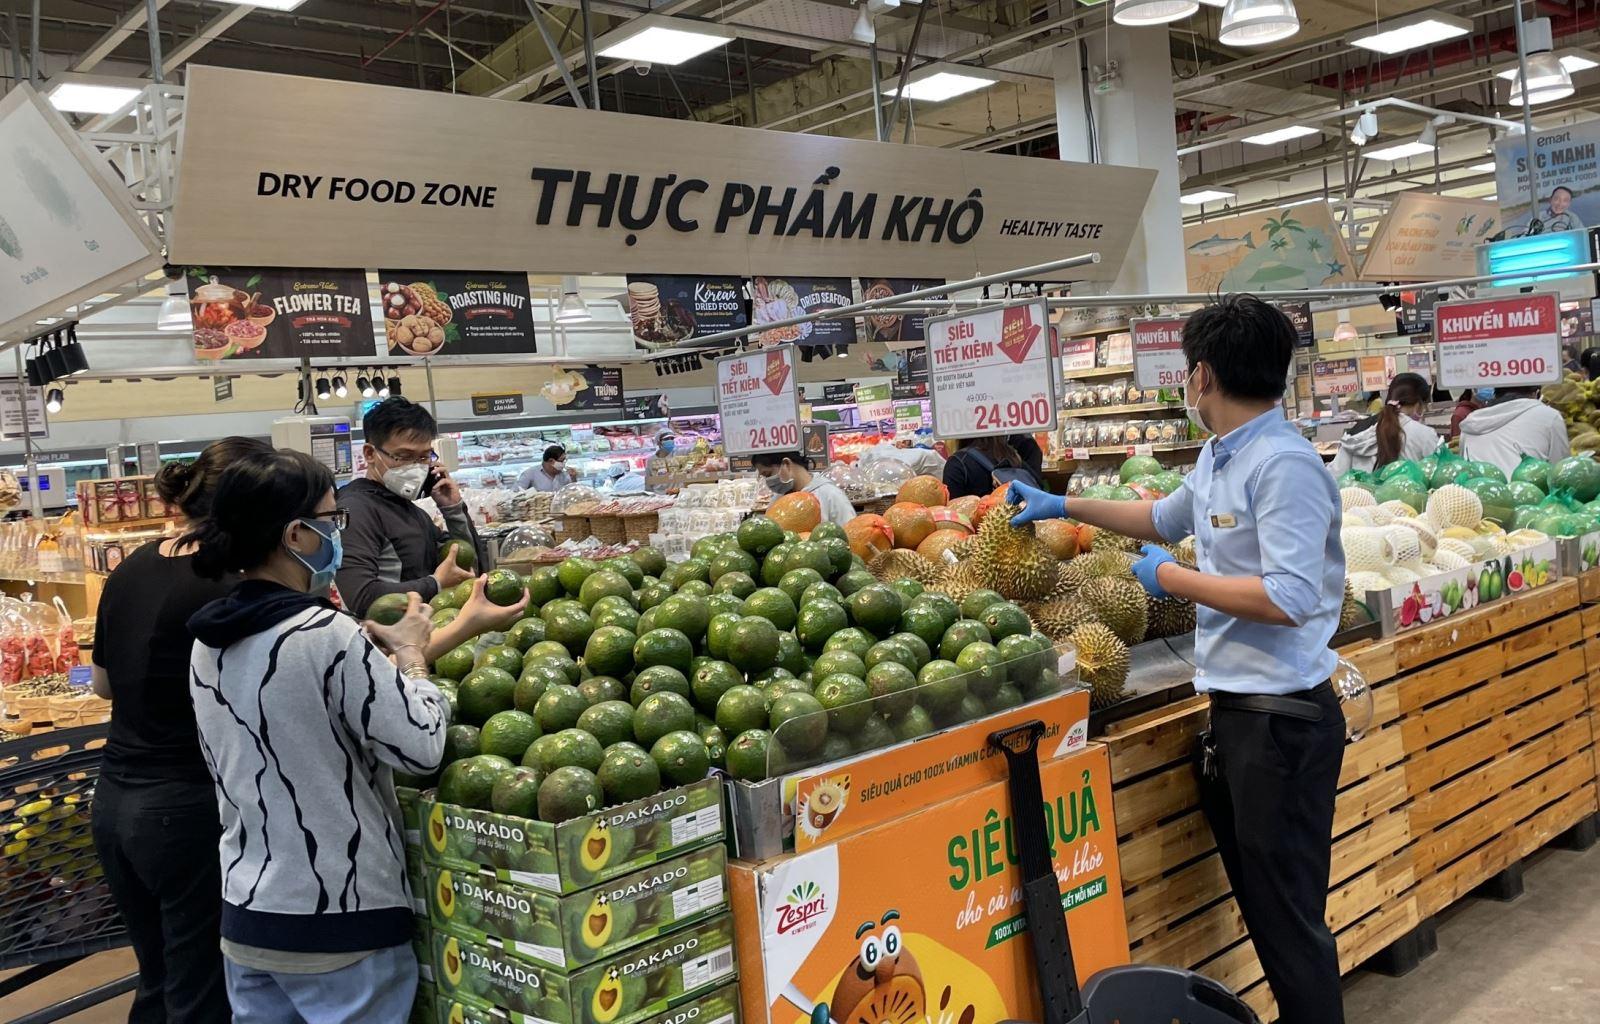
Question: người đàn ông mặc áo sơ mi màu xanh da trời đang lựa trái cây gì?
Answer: người đàn ông mặc áo sơ mi màu xanh da trời đang lựa sầu riêng